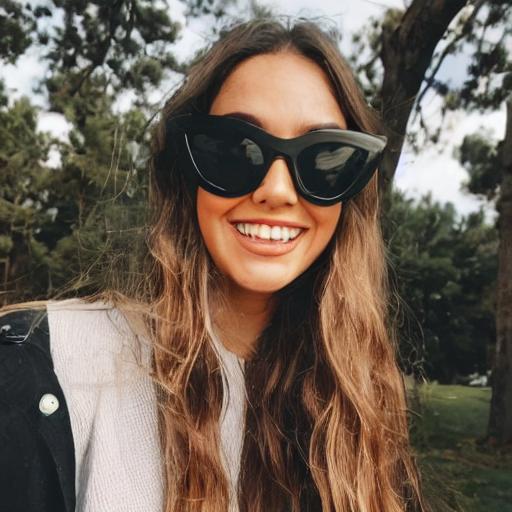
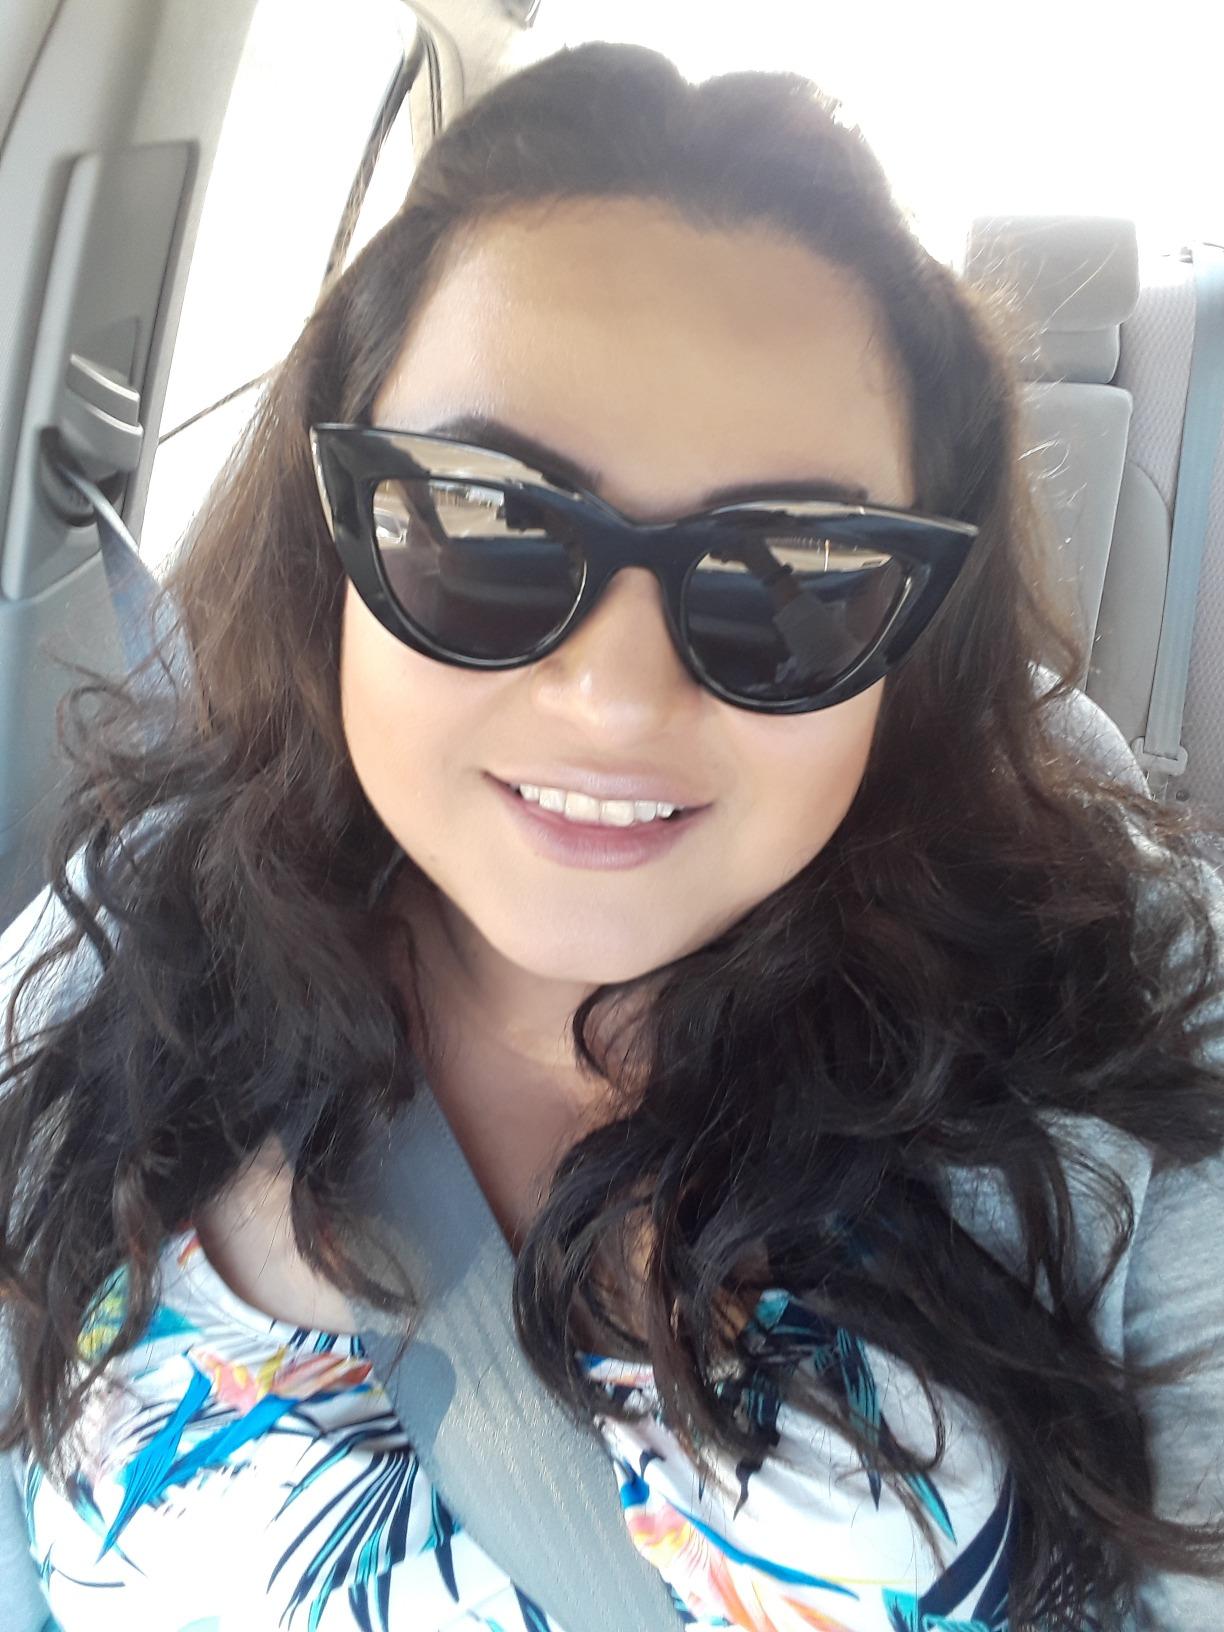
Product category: accessories_sunglasses
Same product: no